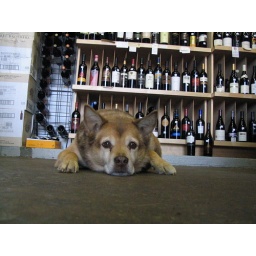
Boo, the Australian cattle dog that runs Brawley's Beverage on Park Road in Charlotte, NC.